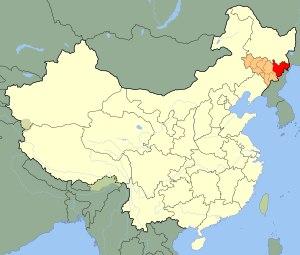
La frontière terrestre entre la République populaire de Chine et la République populaire démocratique de Corée délimite les territoires de ces deux États. Elle est la frontière historique entre les précédents régimes chinois et coréens depuis la fin du XIVᵉ siècle. Fixée précisément en 1962 par les deux États actuels, elle n'a pas été officiellement acceptée par la Corée du Sud, l'autre État de la péninsule de Corée.